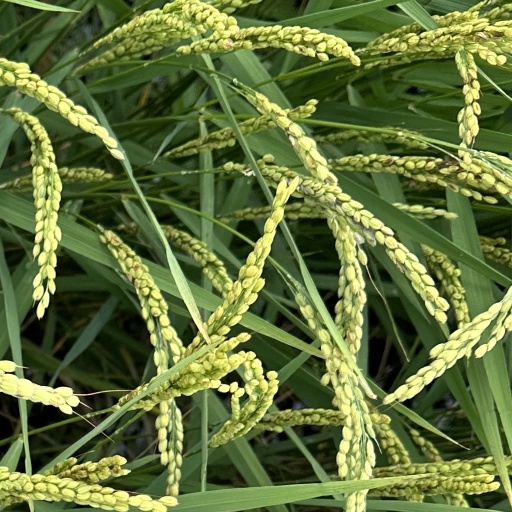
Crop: rice